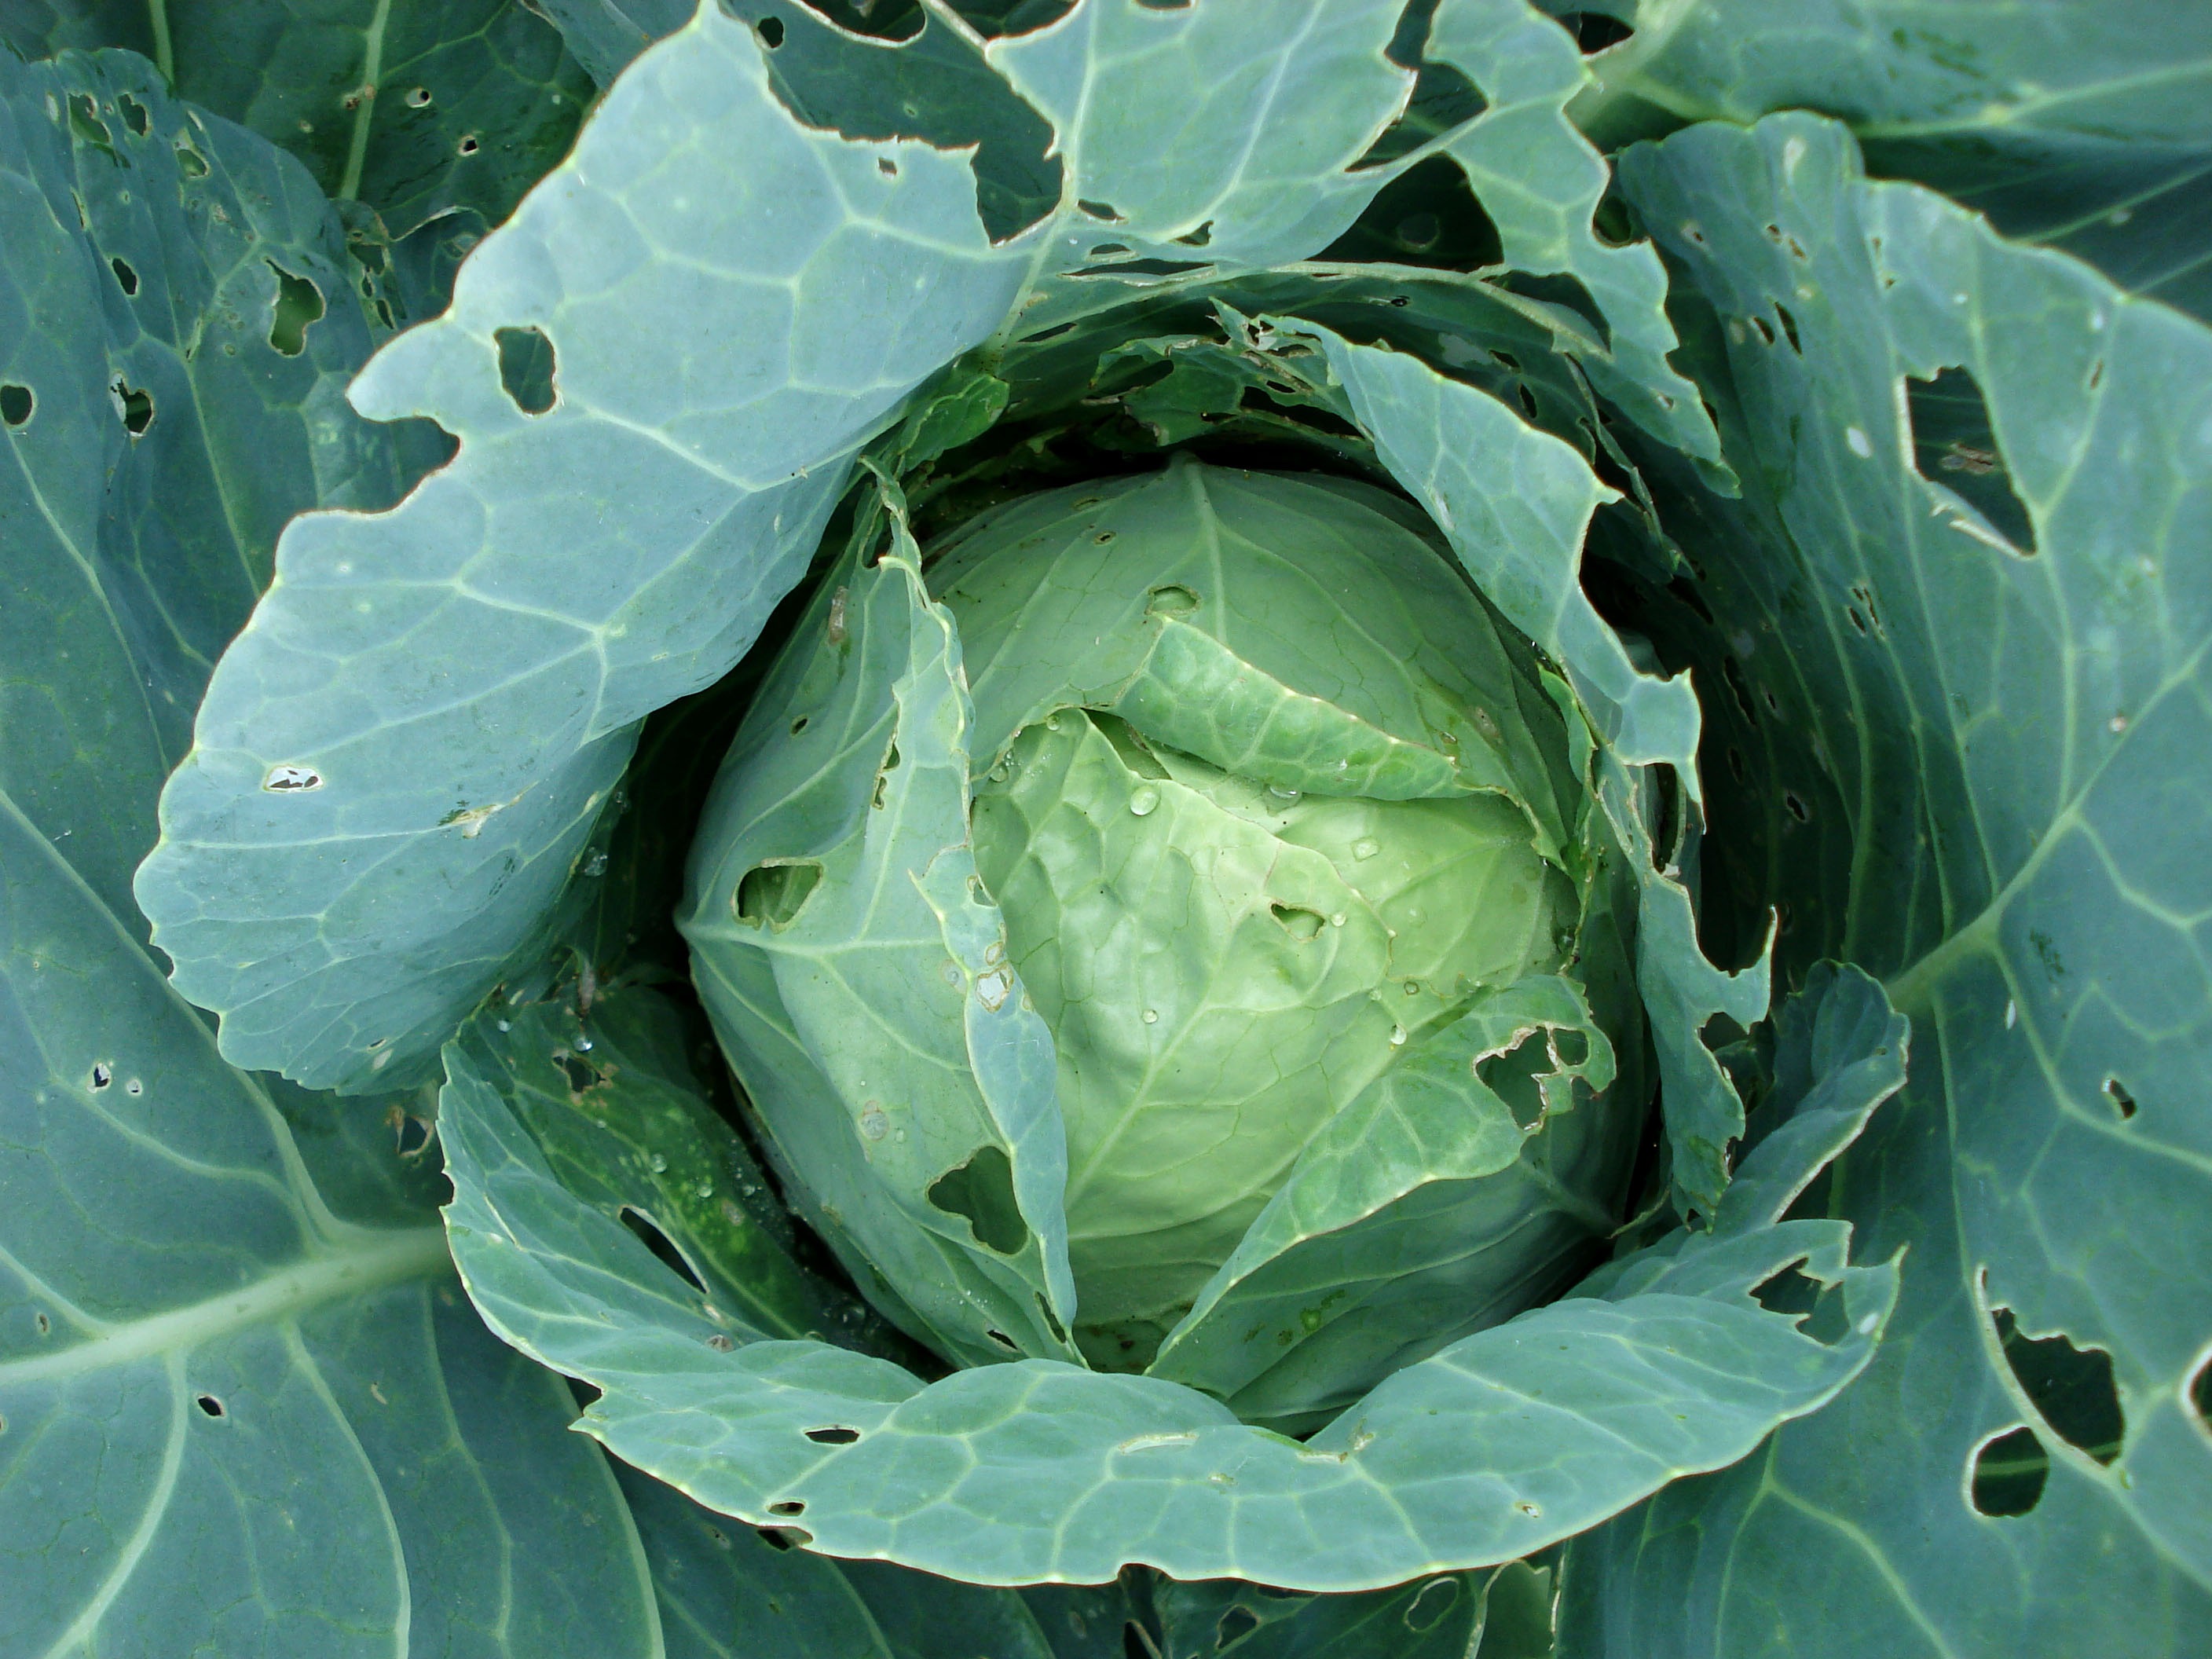
plant, leaf, flower, food, green, produce, vegetable, botany, thistle, cabbage, brassica, collard greens, sprouts, leaf vegetable, plant pathology, cabbage plants